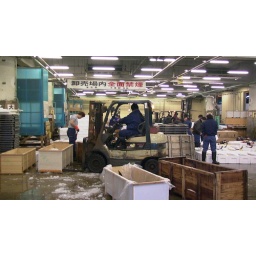
the fish market in tokyo